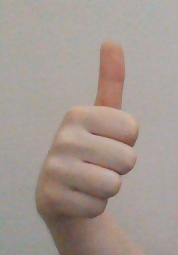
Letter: aleff